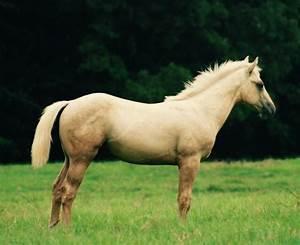
horse